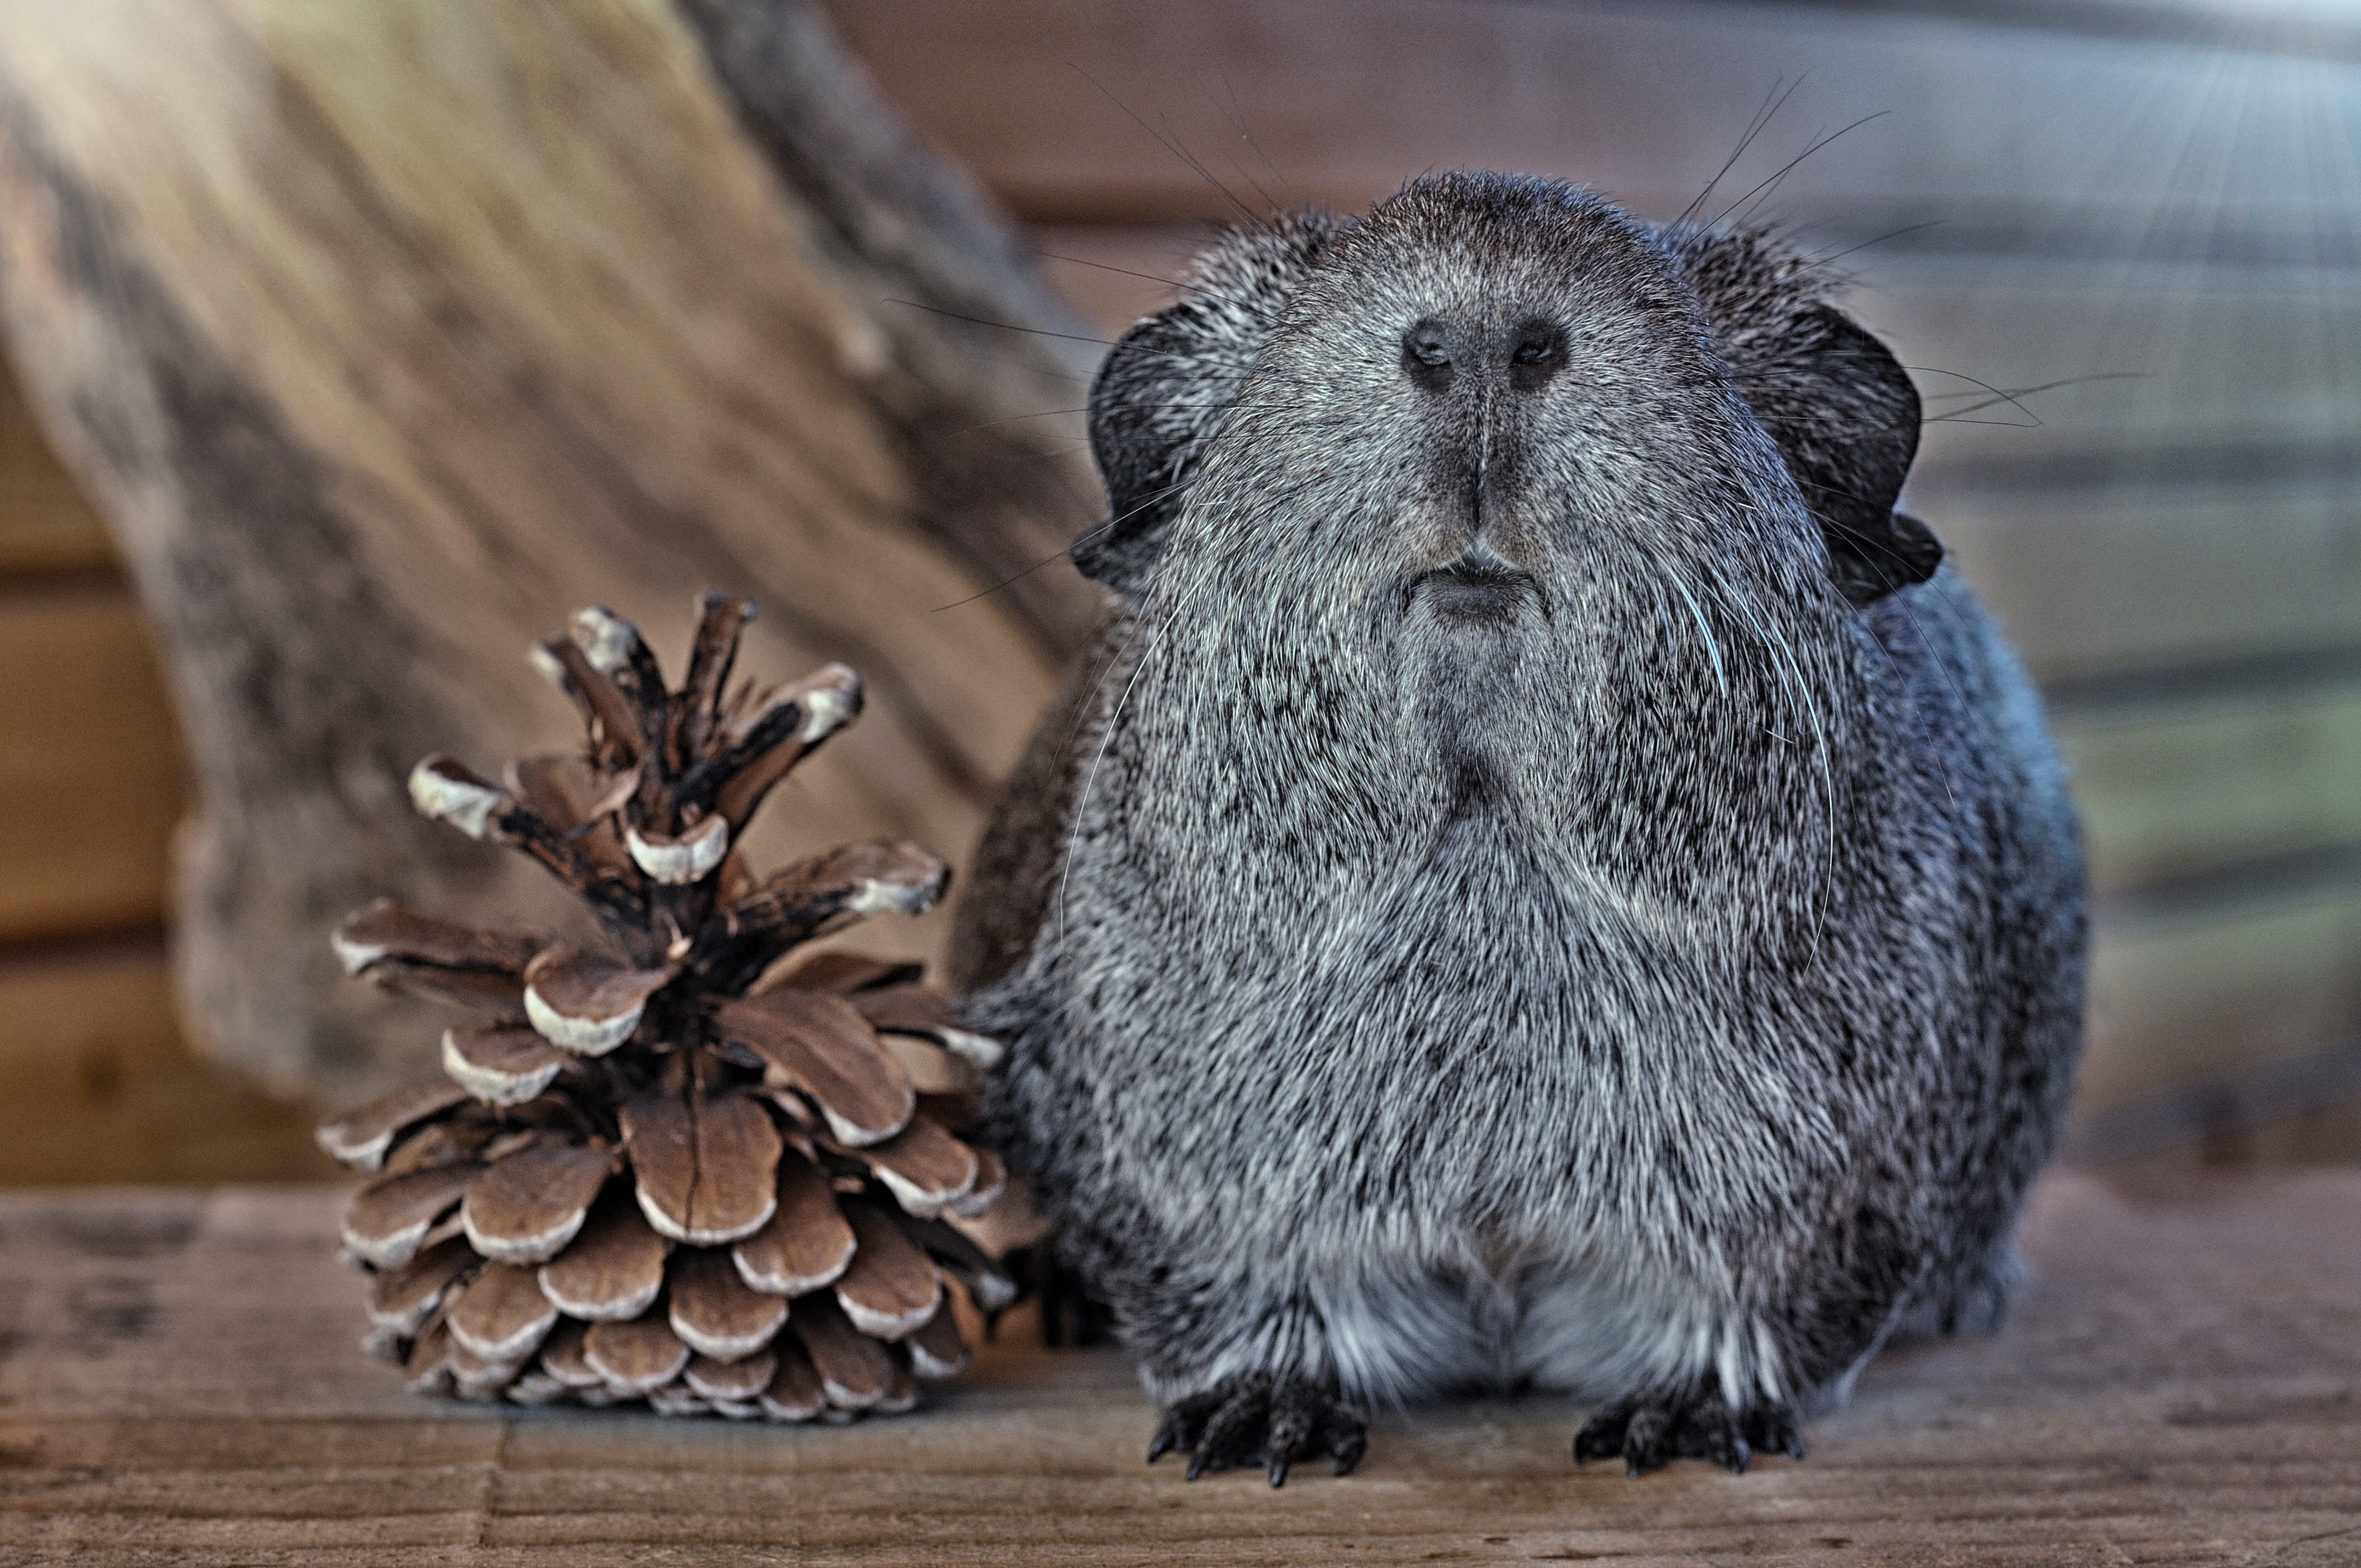
animal, wildlife, pet, portrait, mammal, close, rodent, fauna, guinea pig, silver, vertebrate, nager, guinea pig house, smooth hair, black and white agouti